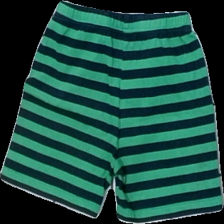
View: back
Type: Shorts
Category: Children
Brand: Not in the list
Brand text on label: alfons åberg
Colors: Black, Green
Material: 100% cotton
Pattern: Striped
Cut: Regular
Size: 98
Season: Summer
Damage location: bottom left
Damage 2 location: middle center
Price range: <50
Recommended usage: Export
Description: randiga shorts, urtvättade
Comment: urtvättade